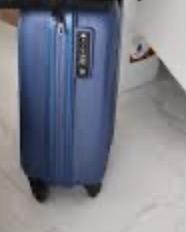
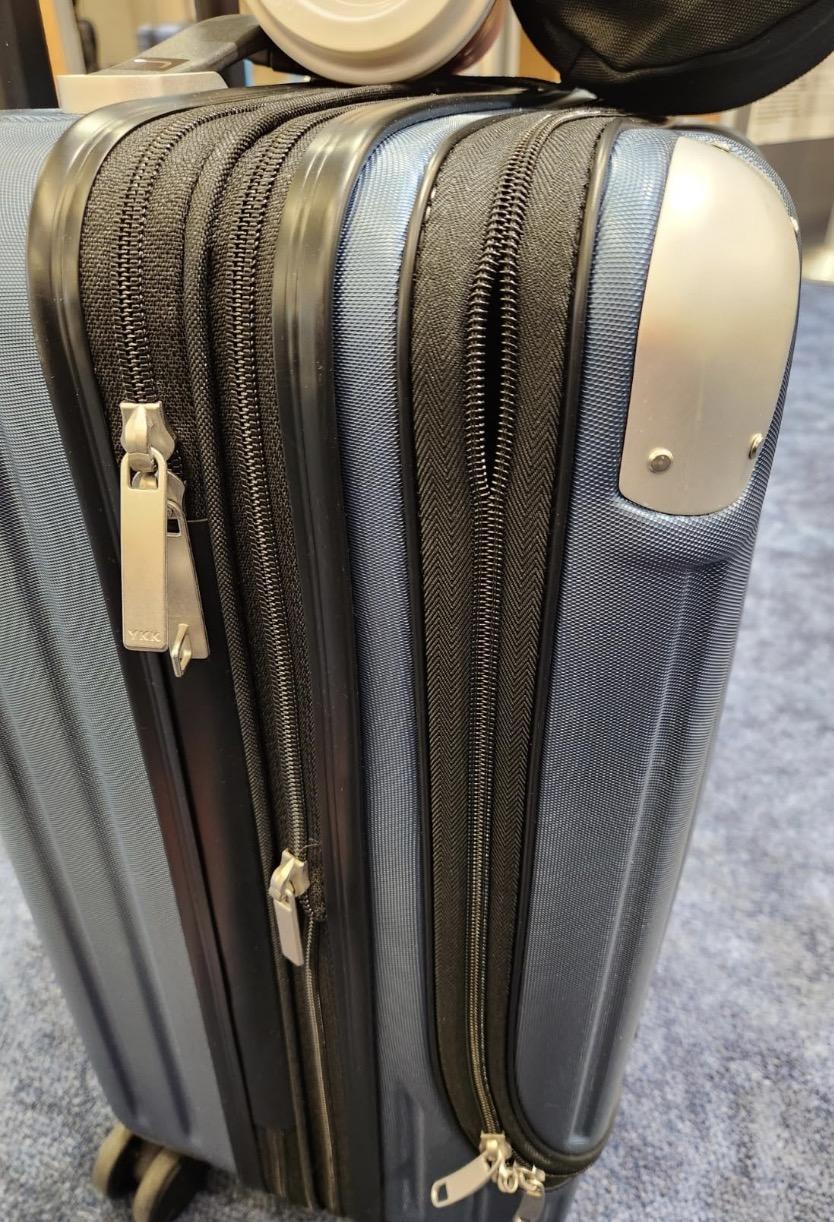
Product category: items_tea
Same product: no